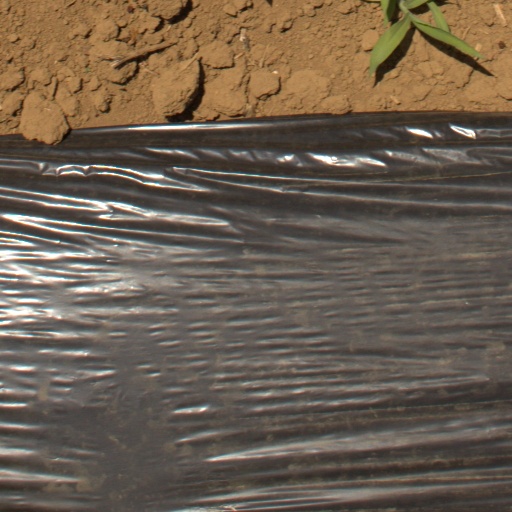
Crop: Jerusalem artichoke